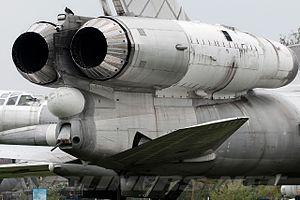
Le Rikhter R-23 est un canon automatique d'avion développé pour l'armée de l'air soviétique à partir de la fin des années 1950. Il a été conçu pour être aussi rapide que possible afin d'éviter les problèmes rencontrés sur les aéronefs à grande vitesse lorsque les canons étaient dirigés vers le flux d'air. Le R-23 était un canon révolver à gaz utilisant du gaz prélevé dans des trous percés dans le canon pour fournir la force motrice. Tirant jusqu'à 2 600 tr/min, le R-23 était le canon le plus rapide à canon unique jamais mis en service.